Maastricht Aachen Airport

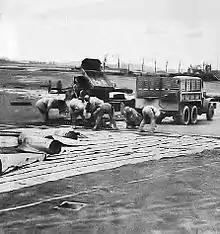
IX Engineering Command constructing an advanced landing ground

After the allied invasion of Normandy, the USAAF Ninth Air Force, specifically the IX Engineer Command, was tasked with constructing temporary airfields close to the advancing front. The area around Maastricht was liberated in 1944. In October 1944, the advance headquarters of the XIX Tactical Air Command and the 84th and 303rd Fighter Wings were moved to Maastricht to keep up with the Ninth Army.